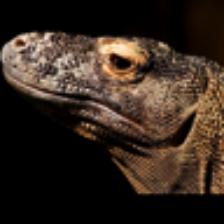
Label: NonHuman